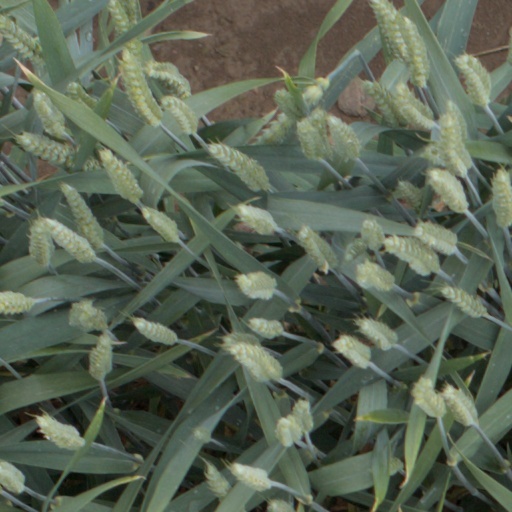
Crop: wheat